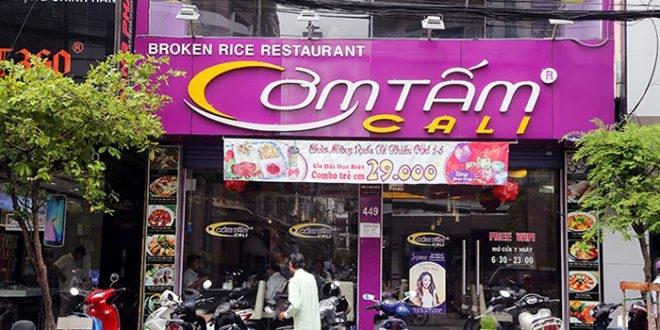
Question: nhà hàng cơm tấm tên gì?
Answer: nhà hàng cơm tấm tên là cali